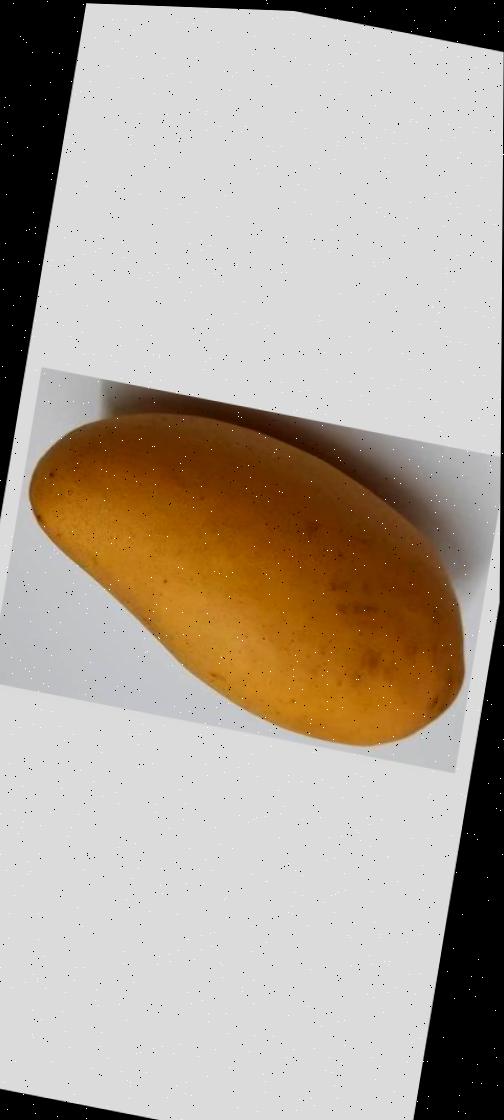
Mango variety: Katimon